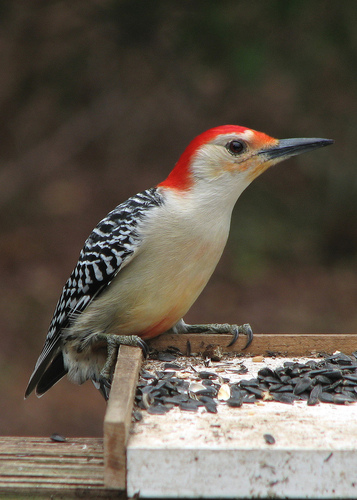
medium sized bird with bright red crown, white breast, throat and eye patch, black and white speckled wings.
the bird has a red crown and nape, with majority of it's throat, breast, belly and abdomen in white.
the beak happens to be black. the head of the bird is red. you may want to pay attention to the claws. the claws can be crucial to their ability to collect food.
bird with gray beak, light gray tarsus and feet, brown and gray throat, red crown and nape and black eyesmall to medium white black and red bird with medium grey tarsus and long black beak
this bird has a long sleek beak, a white belly and face, with black spots all along its topside,
this bird has a bright red crown with orange malar stripes, black and white wings and a thick black beak.
this bird has red on the back of its head and back of its neck.
this small bird has a red crown, white belly, and black bill.
a white bodied bird with a red stripe atop its head, and black feathers spread within its wings.
Species: Red Bellied Woodpecker